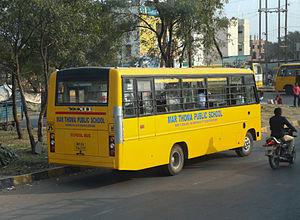
Un autobus scolaire à Indore, Inde